Puerto Vallarta

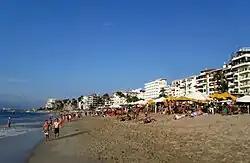
The LGBTQ portion of the Playa de Los Muertos (Beach of the Dead)

Puerto Vallarta has become a popular retirement destination for U.S. and Canadian retirees. This has created a number of neighborhoods within the Puerto Vallarta region that cater primarily to real estate tourism, such as the Hotel Zone, which stretches from downtown Vallarta to the airport and Marina Vallarta (near the airport), and Amapas and Conchas Chinas, which are built into the mountain slightly south and behind Puerto Vallarta, and overlook the city and bay. Most recently the downtown area, especially in Emiliano Zapata (also known as the Romantic Zone), has seen a somewhat controversial trend of traditional homes being razed for the construction of condominium buildings. This region in recent years has been the most popular for Vallarta real estate tourism, with nearly 25% of all real estate sales for the region taking place there in 2019.